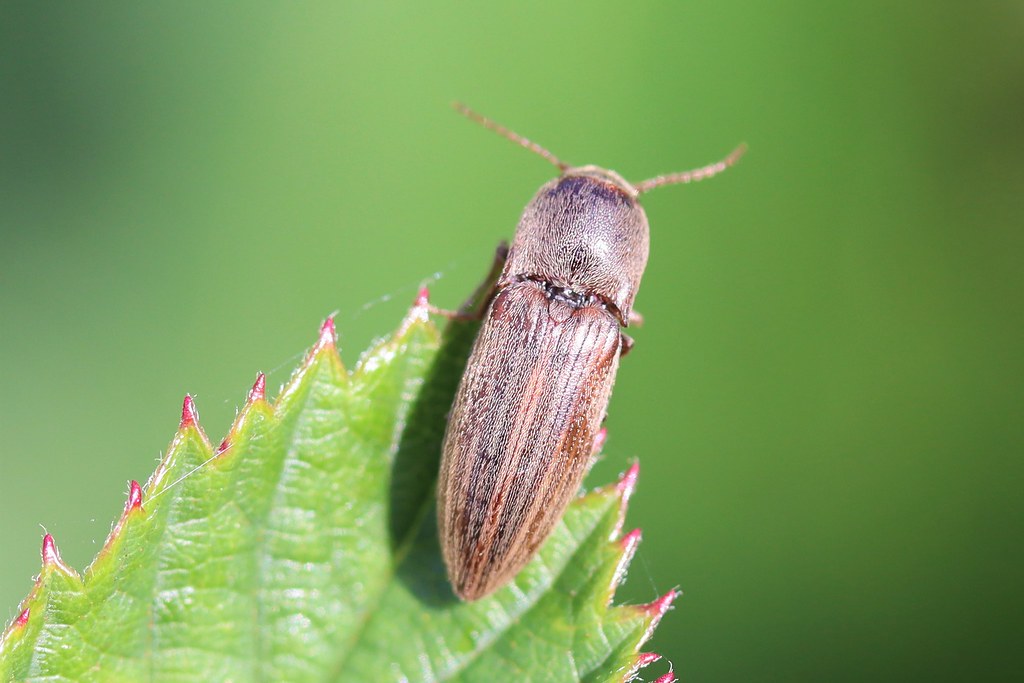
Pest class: clickbeetles_wireworms